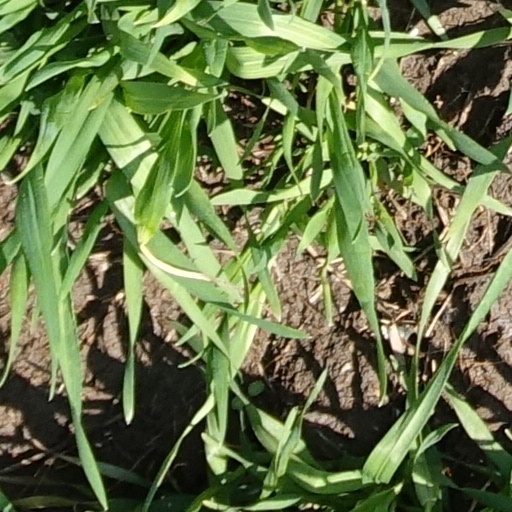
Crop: wheat